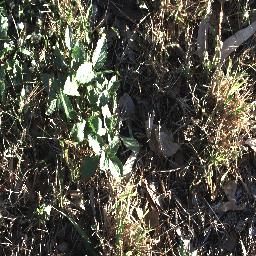
Label: snake_weed